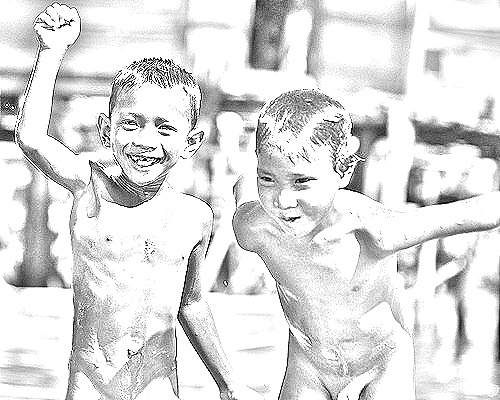
Portrait style: Sketch Portrait